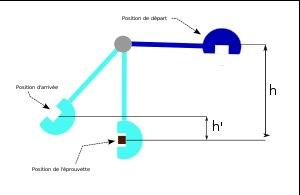
L'essai de flexion par choc sur éprouvette entaillée Charpy a pour but de mesurer la résistance d'un matériau à la rupture. Il est fréquemment appelé essai de résilience Charpy ou même essai Charpy. Il porte le nom de l'ingénieur français Georges Charpy qui en fut un des principaux théoriciens et promoteurs. Il mit en particulier au point la machine qui permet de réaliser l'essai et qui est appelée Mouton Charpy.